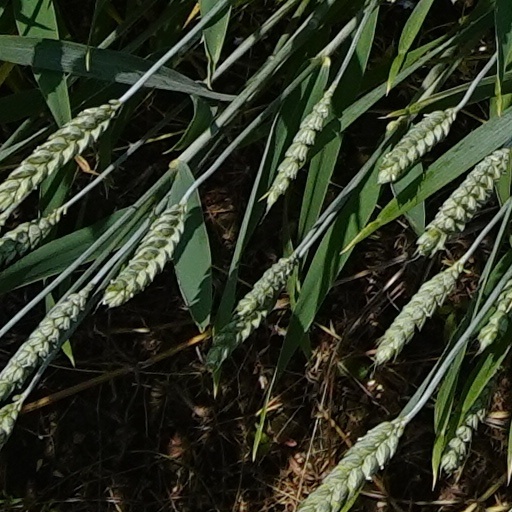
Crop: wheat